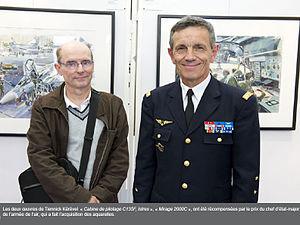
Tiennick Kérével recevant le prix de l'état major de l'armée de l'air.
Tiennick Kérével, né le 27 février 1956 à Léopoldville, est un peintre français. Il vit et travaille à Marseille depuis les années 1980 où il enseigne dans son atelier le dessin et la peinture.